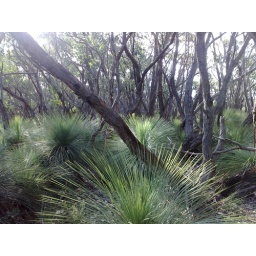
Grass tree forest near Johanna Beach